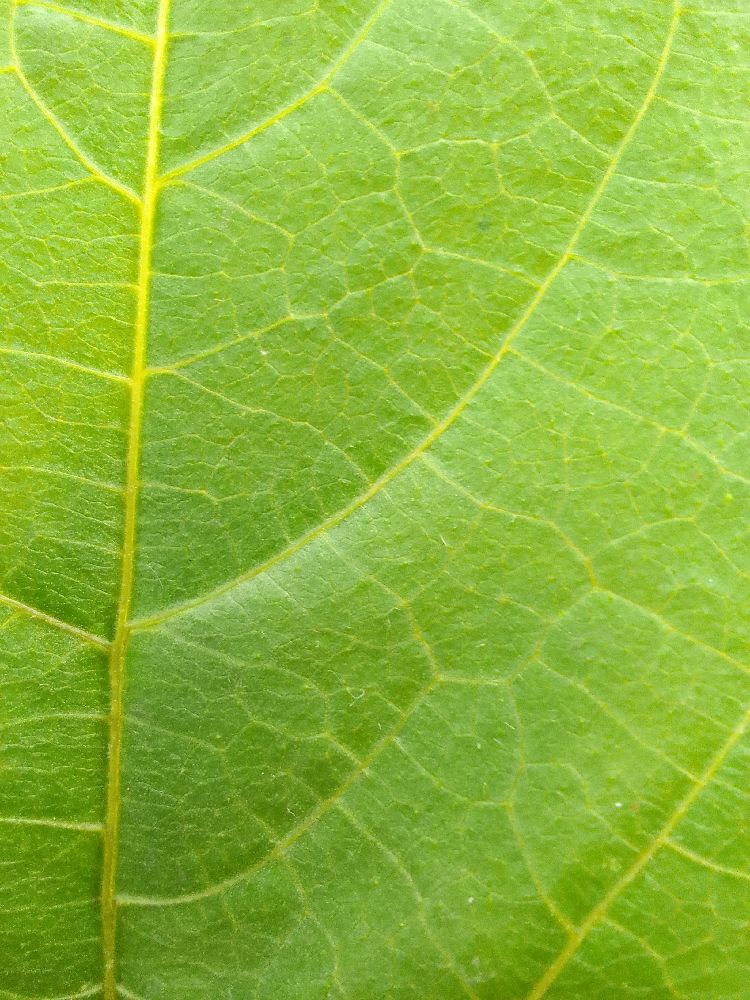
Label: healthy